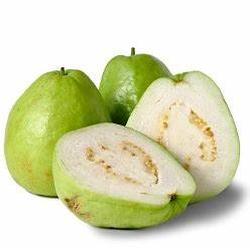
Label: Guava